Maranjab Caravansarai

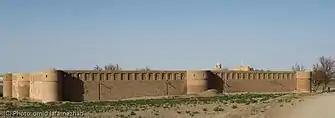
Maranjab Caravansarai

Constructed along the Silk Road in 1603, the caravanserai was used by travelers from China and Europe for many years. It was also used as a fortress, with 500 soldiers to protect travelers against bandits and to fight against possible military attacks from countries to the east, such as Afghanistan and Uzbekistan.